Broad-tailed hummingbird

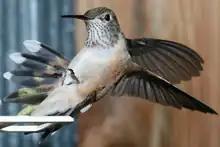
Female landing on a feeder

Medium in size, the broad-tailed hummingbird is in length and possesses an overall wingspan of . Weighing around , the female tends to be slightly larger than the male. Adults of both sexes show an iridescent green back, white eye ring and a rounded black tail projecting beyond their wing tips, from which their name was inspired.